Gabby Nsiah Nketiah

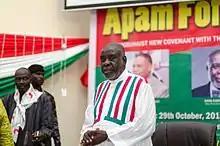
Vice presidential running mate for the Convention People's Party in the 2016 Elections in Ghana

Gabby Nsiah Nketiah (born 1 October 1943) is a Ghanaian businessman, diplomat, musician and politician. He was the vice-presidential candidate for the Convention People's Party in the 2016 general elections in Ghana.